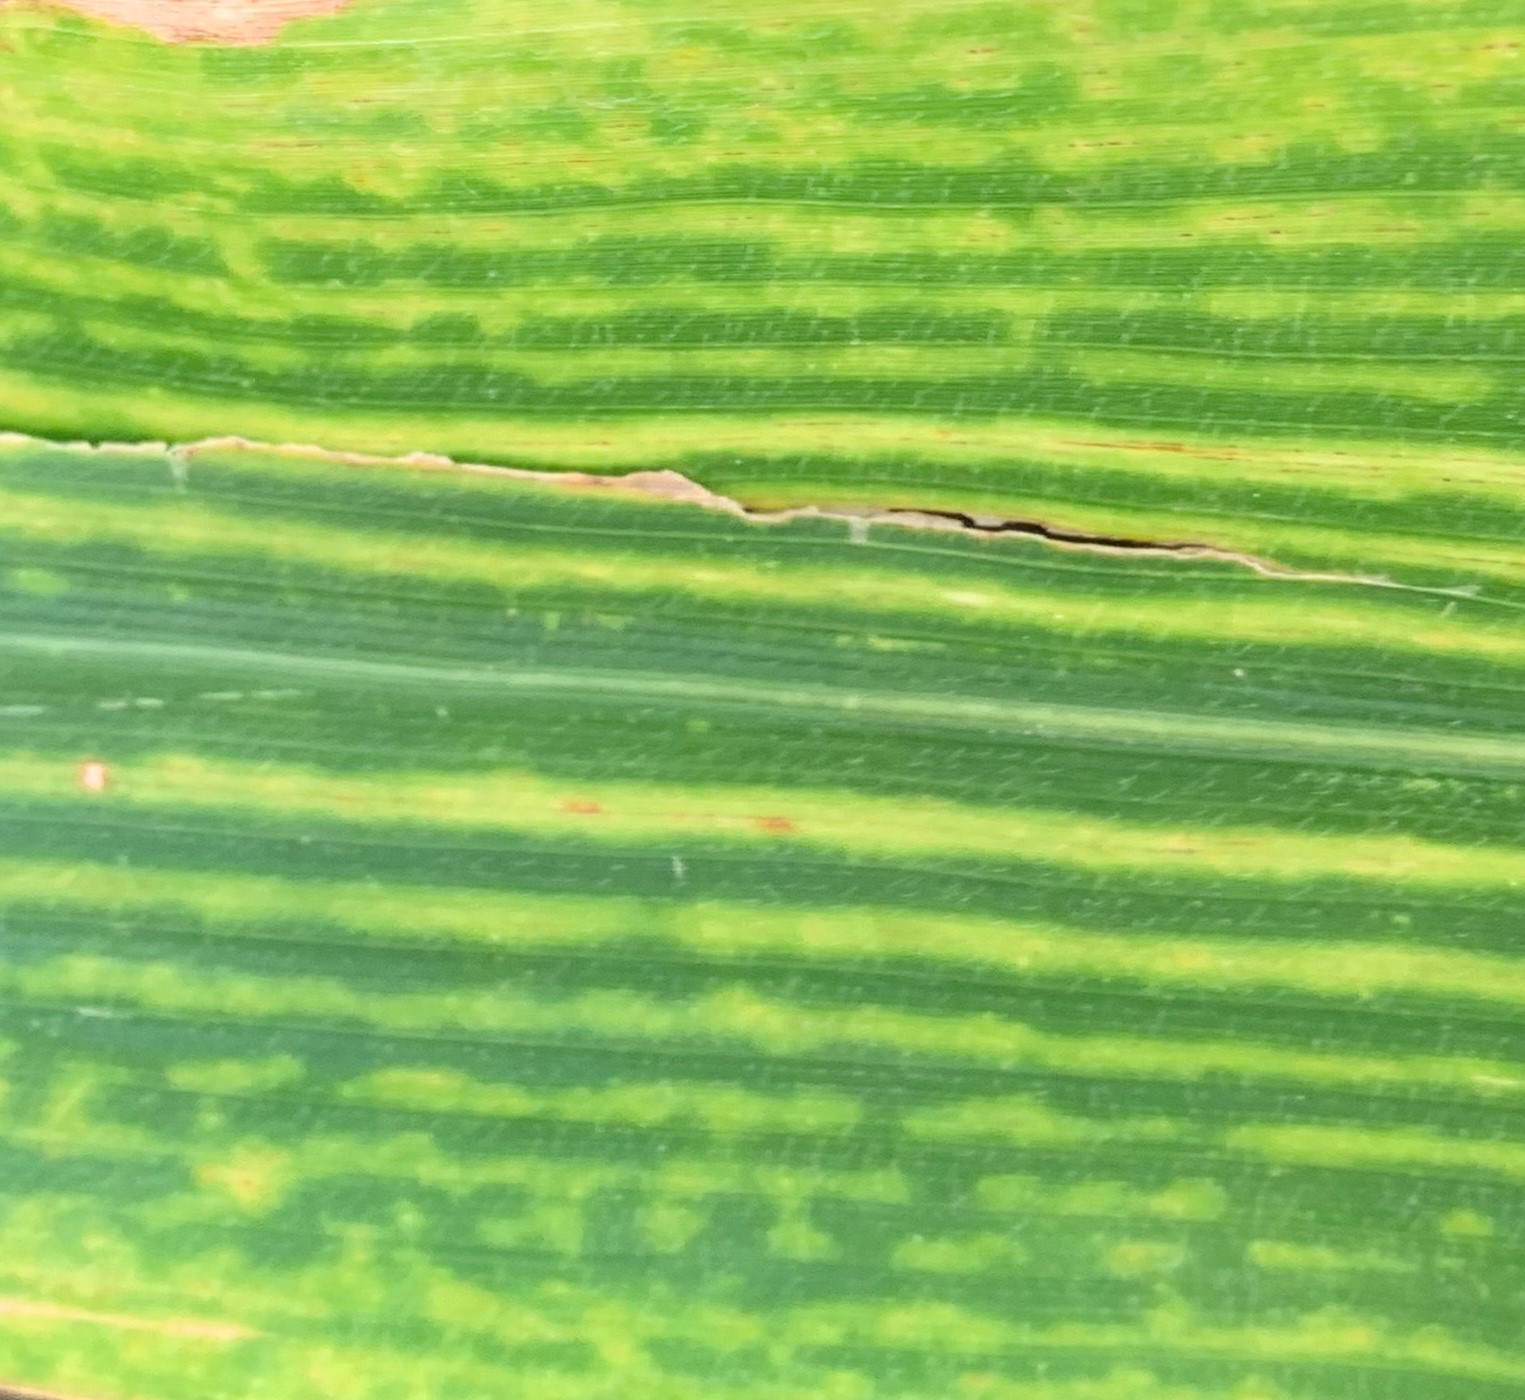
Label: MLN